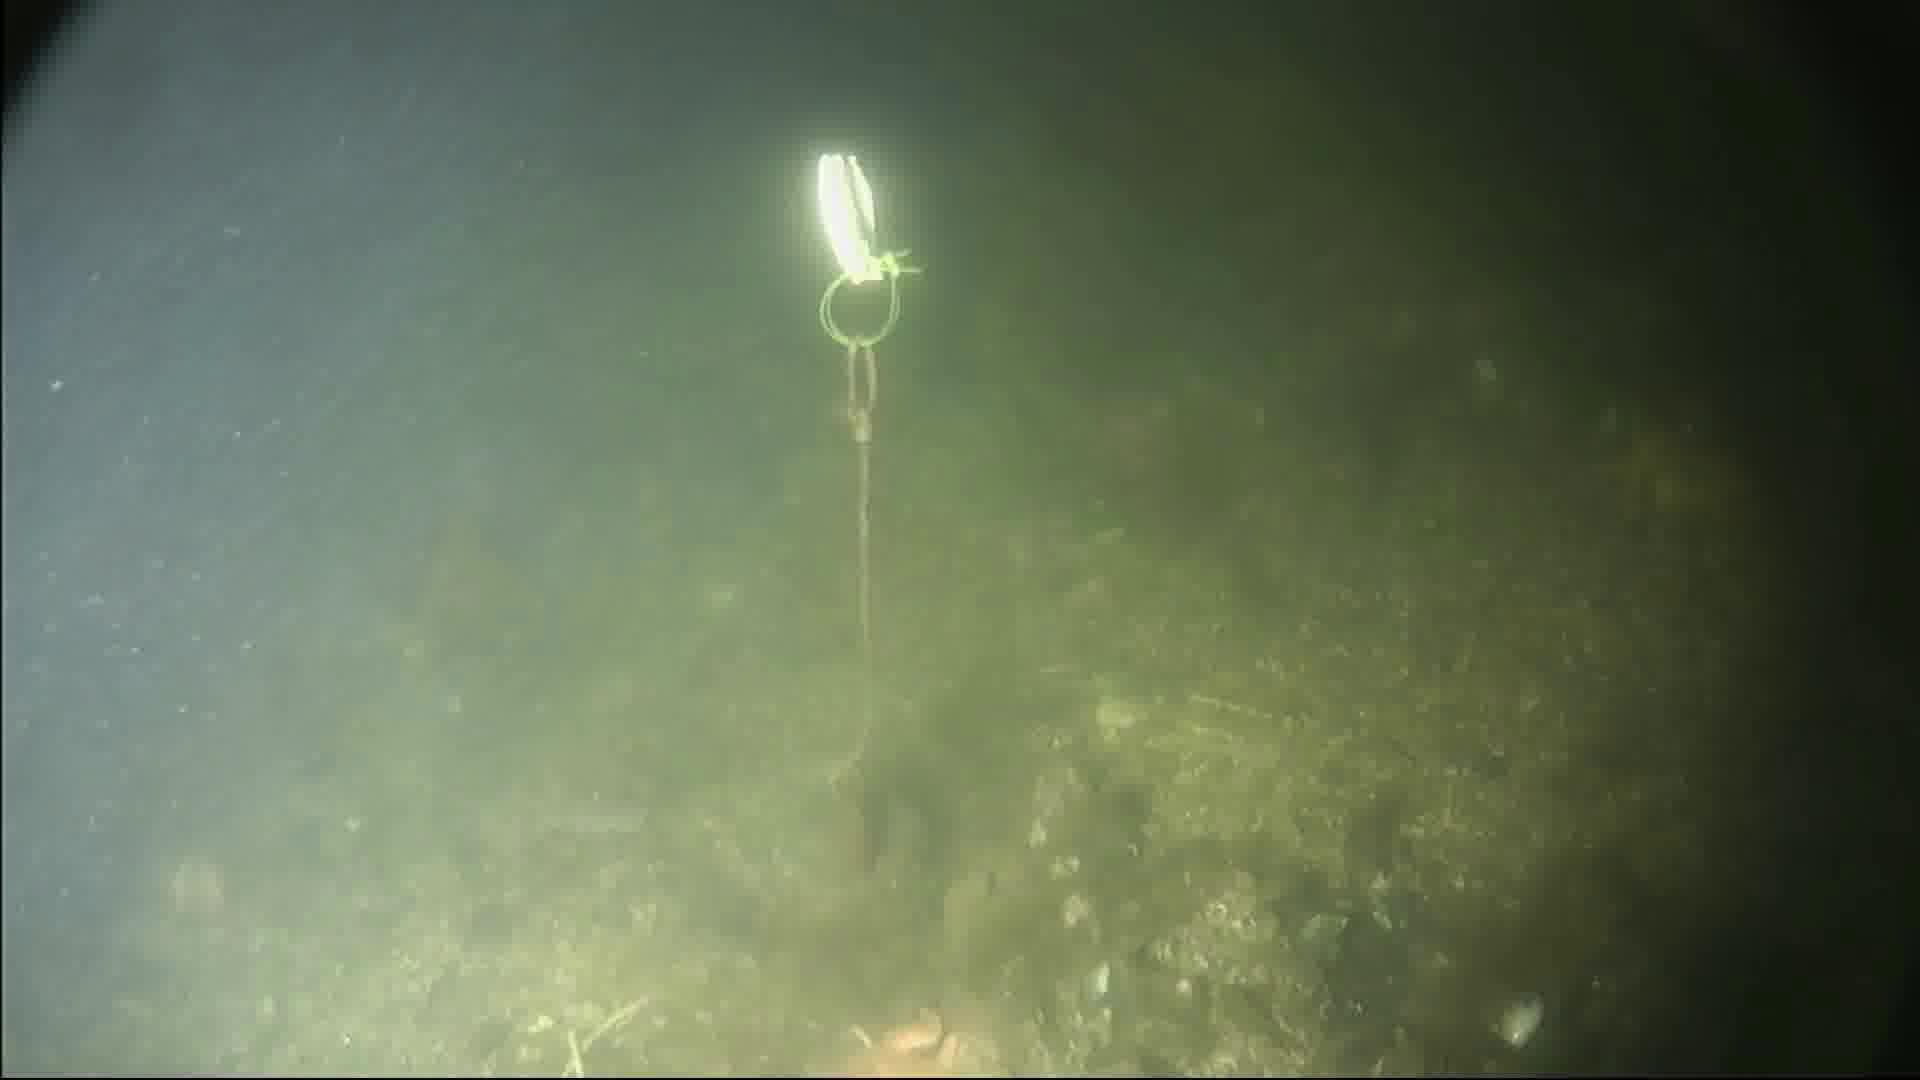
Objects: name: starfish
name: shrimp